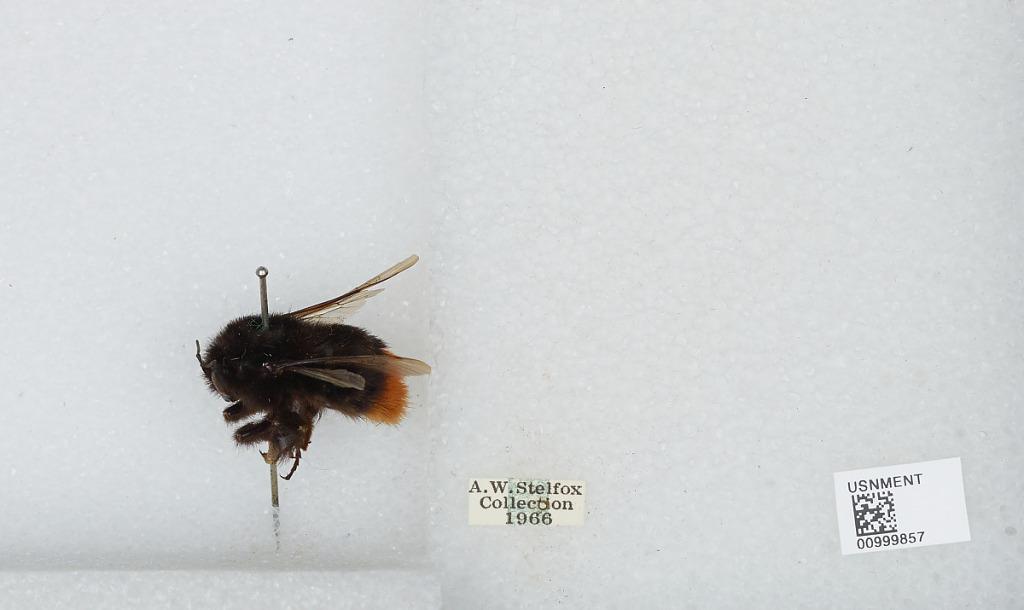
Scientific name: Bombus (Melanobombus) lapidarius lapidarius (Linnaeus)